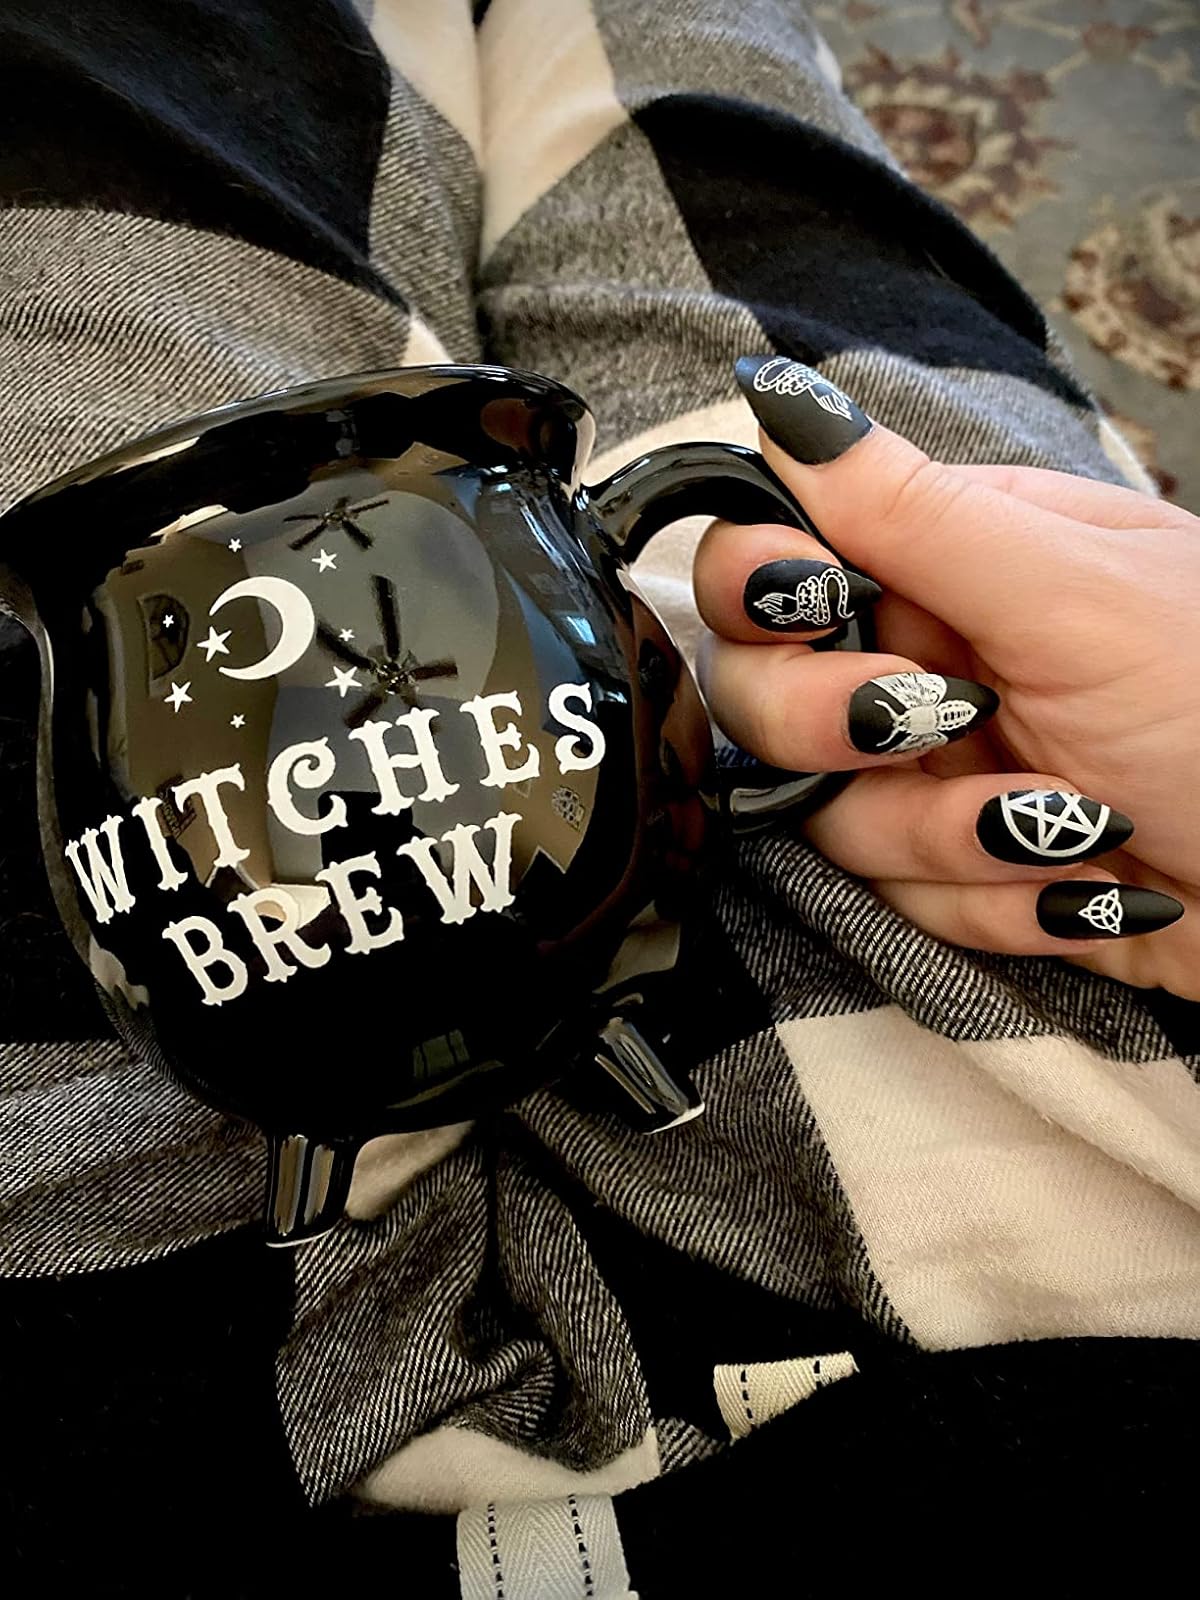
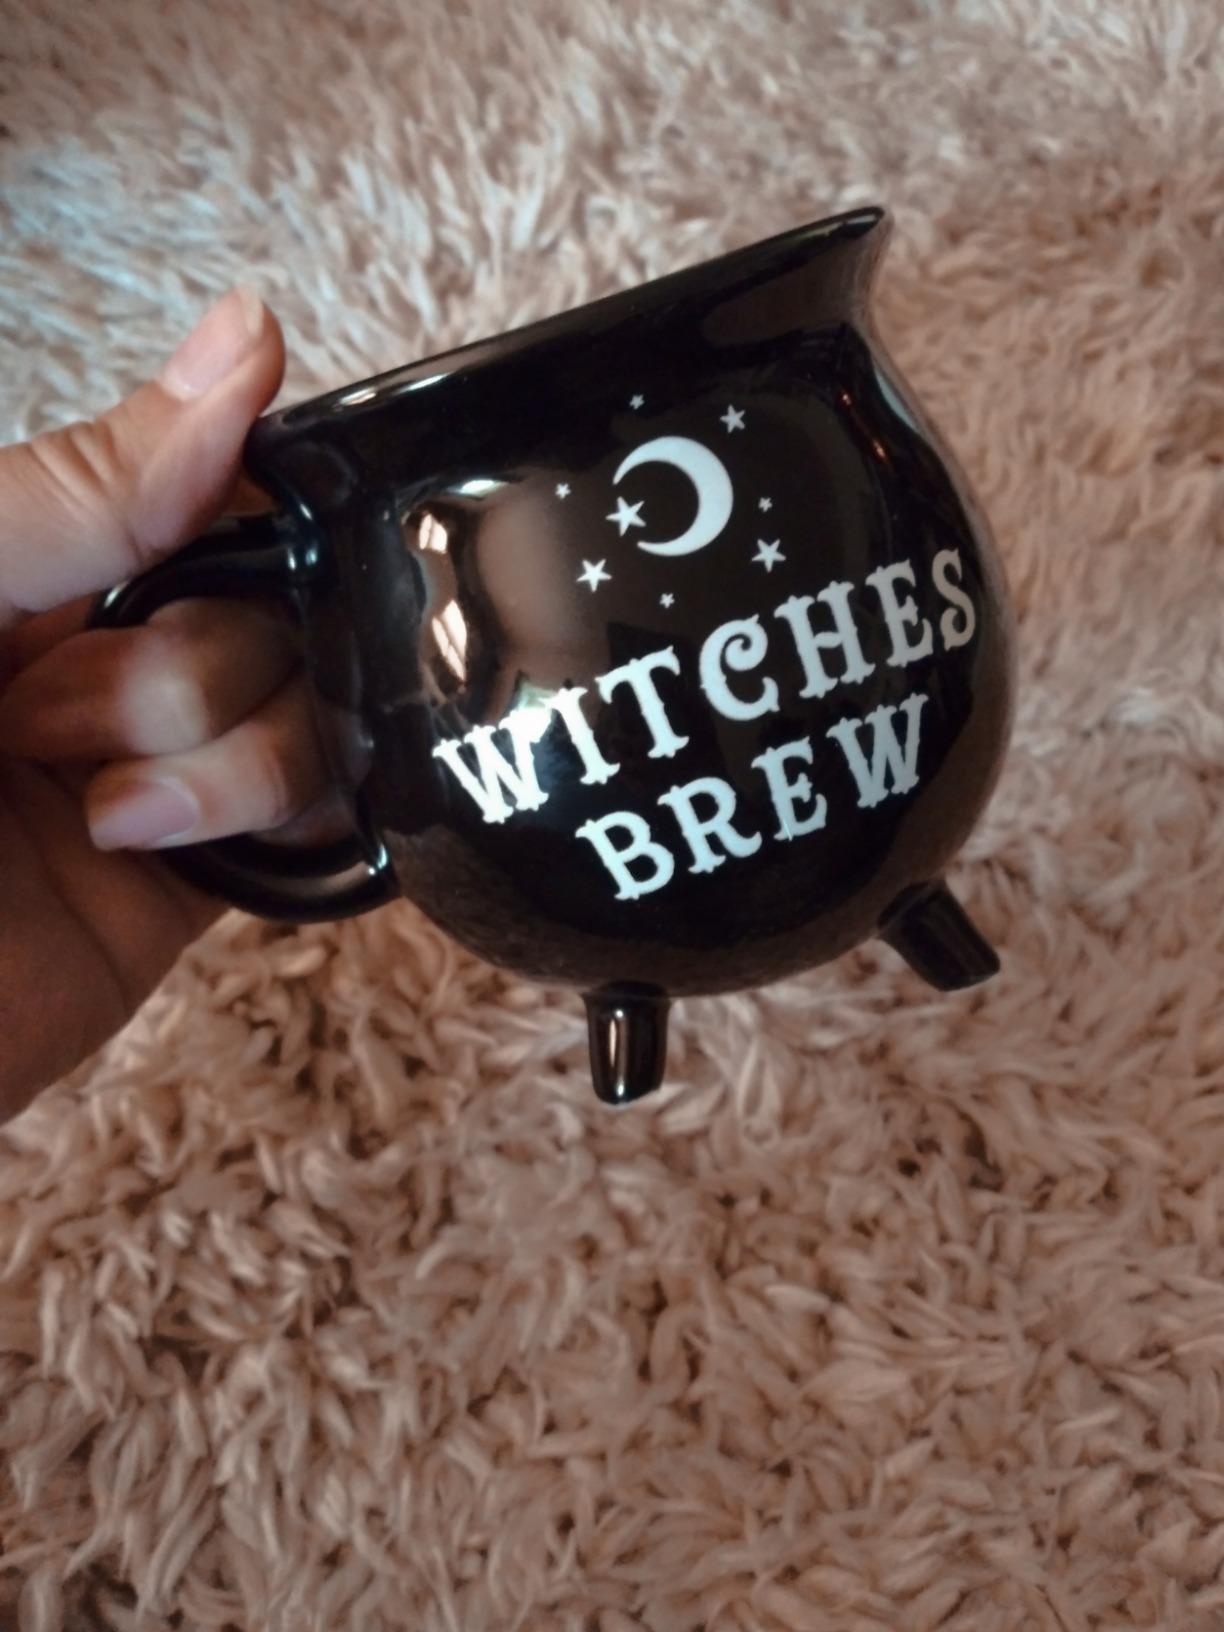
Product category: items_mug
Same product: yes